Question: Please indicate a possible affordance area of the frisbee that can be used for throwing
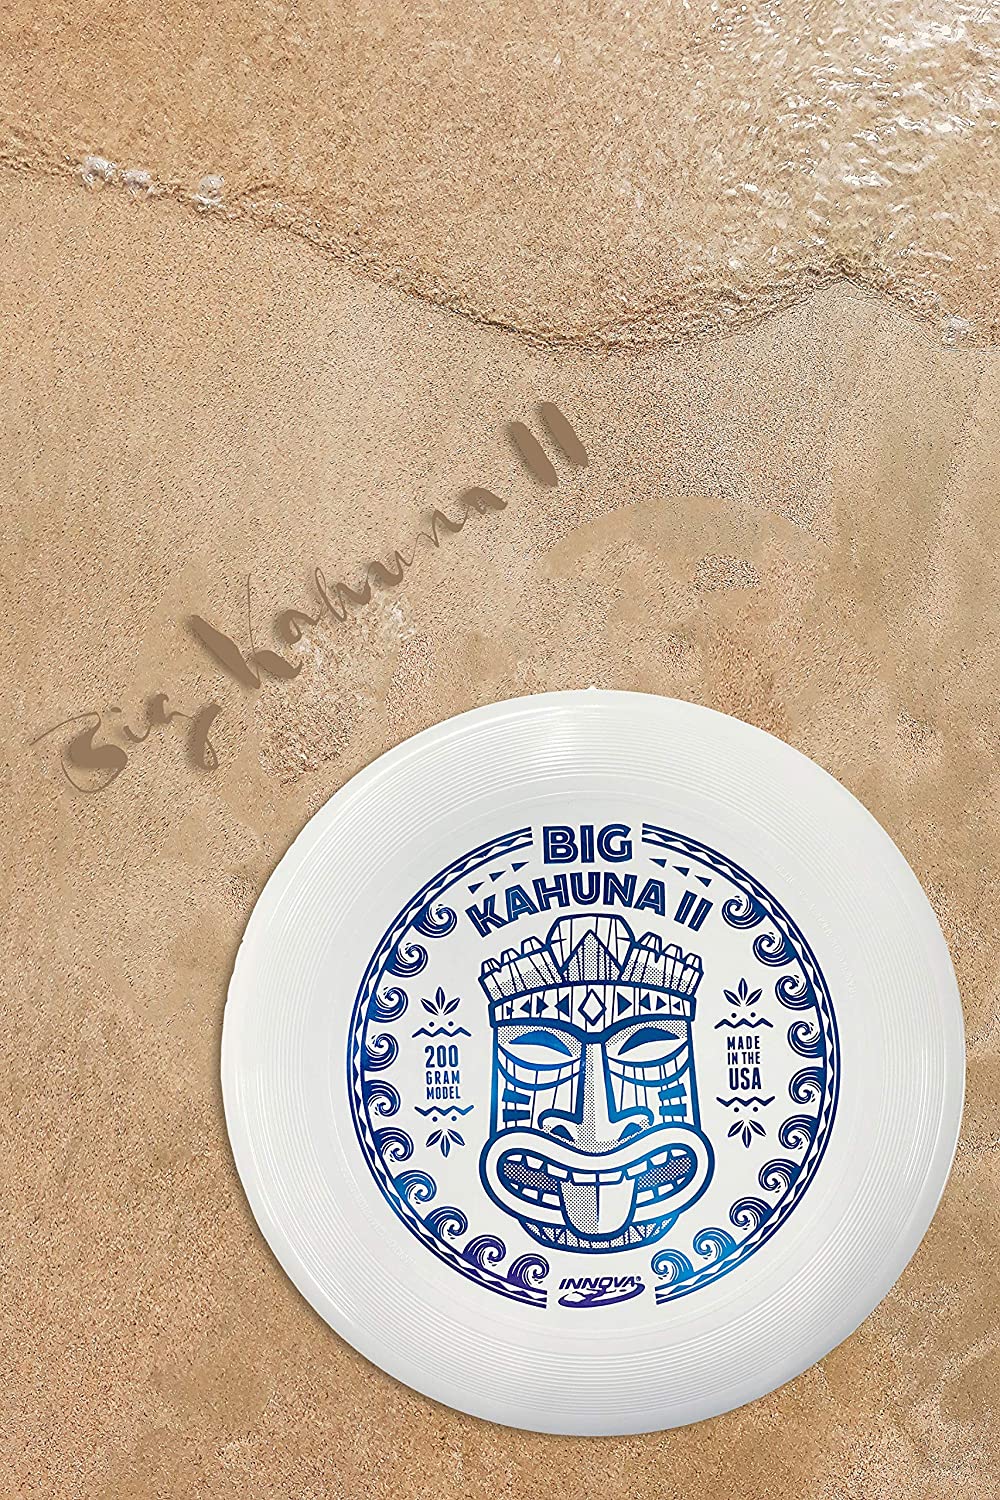
Answer: [213.357, 680.683, 943.371, 1410.697]